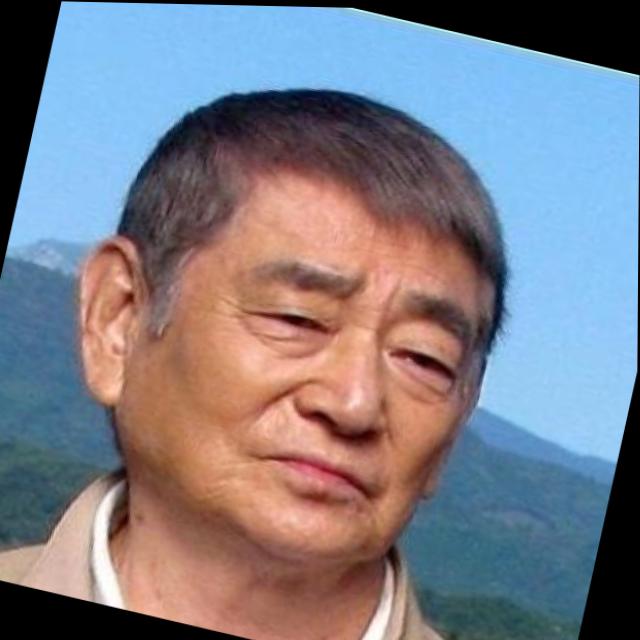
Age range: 65+